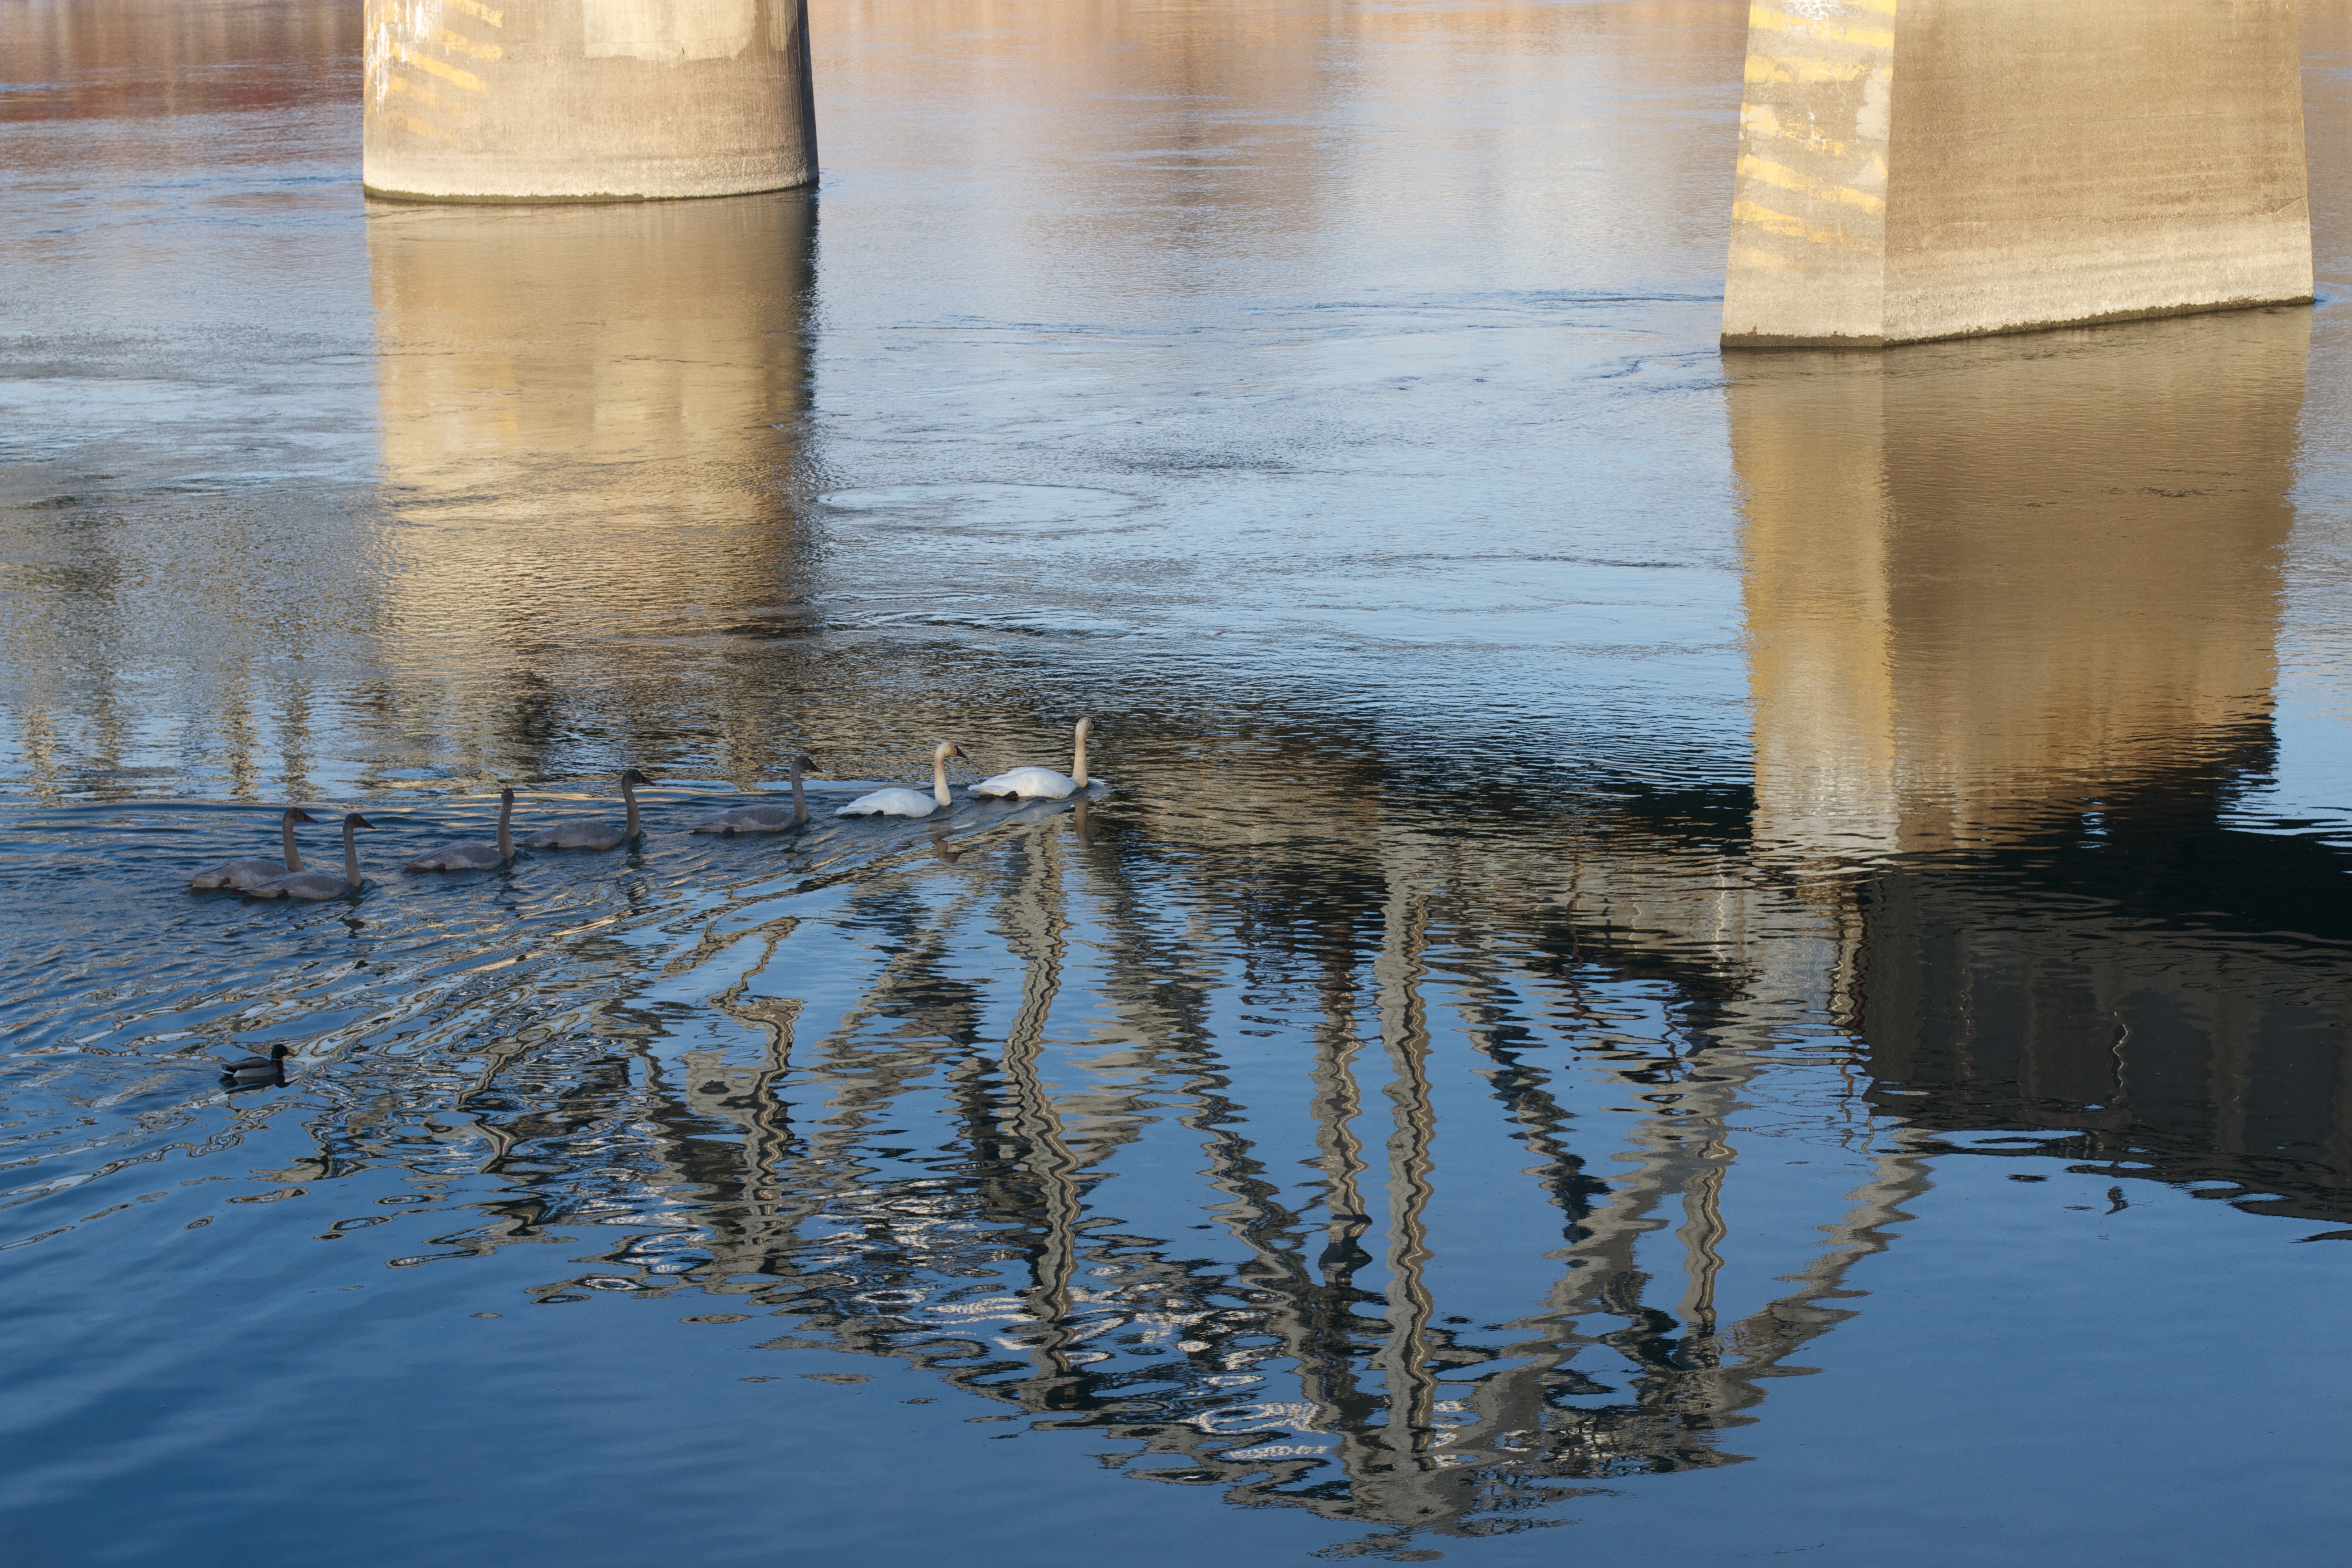
sea, tree, water, winter, wood, sunlight, morning, wave, ice, reflection, season, waterway, wetland